2013 horse meat scandal

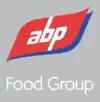
ABP Food Group Logo

By 16 January 2013 four subsidiaries of ABP Food Group had been accused of supplying adulterated meat. They were Silvercrest in County Monaghan, Dalepak in North Yorkshire, Freshlink in Glasgow, ABP Nenagh in County Tipperary, Ireland and Dairy Crest, Rossington.